Bahare Arvin

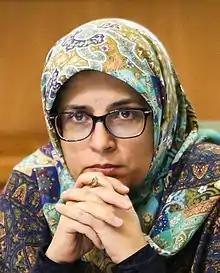

Bahare Arvin is an Iranian sociologist and reformist politician who is member of City Council of Tehran. She was a participant in 2007 World Economic Forum.